Popa Medaw

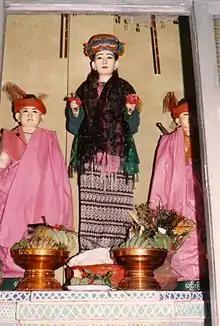
Mei Wunna flanked by her two sons.

Popa Medaw (also known as Me Wunna ; Burmese: မယ်ဝဏ္ဏ) is a nat of Myanmar. She is a flower-eating yakshini and the mother of the Shwe Hpyin ('Inferior Gold') brothers Shwe Hpyin Naungdaw and Shwe Hpyin Nyidaw. Although not an official member of the 37 nat pantheon which is based on her domain and namesake of Mount Popa, she is seen as an important nat in the Burmese spirit world. Popa Medaw is also called Mei Wunna ('Miss Gold').